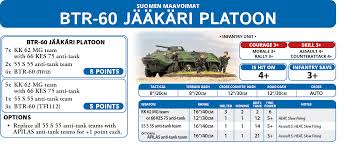
Label: BTR-60